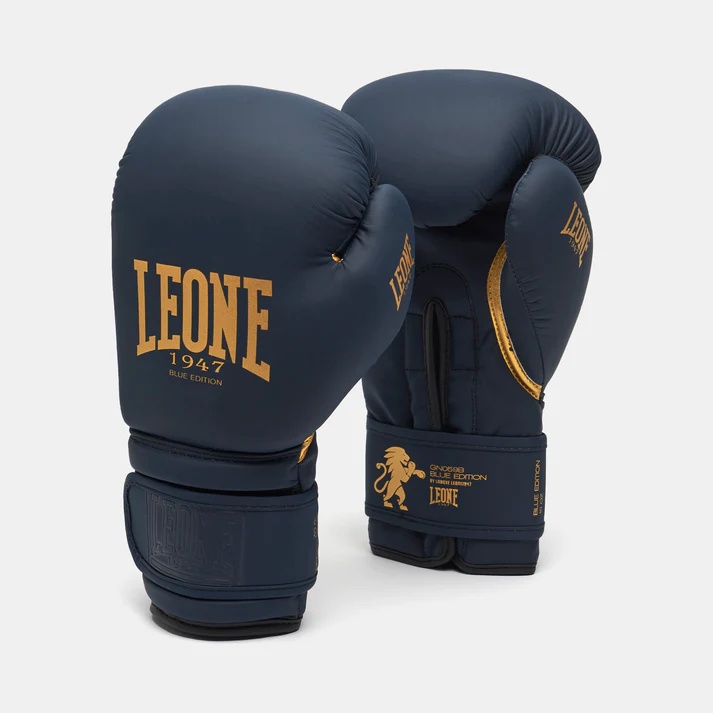
BLUE EDITION BOXING GLOVES
GN059B Following the success of the opaque colors, Leone 1947 proposes the navy blue variant enriched with golden prints. FEATURES Closure: Velcro Disciplines: Boxe, kick boxing, muay thai Gender: Unisex Glove's back material: PU Glove's palm material: PU Material: Polyurethane Padding: 90% cotton, 10% EVA Cuff: PU
Brand: Leone America 1947
Category: Sporting Goods > Athletics > Boxing & Martial Arts > Boxing & Martial Arts Protective Gear > Boxing & MMA Gloves & Mitts